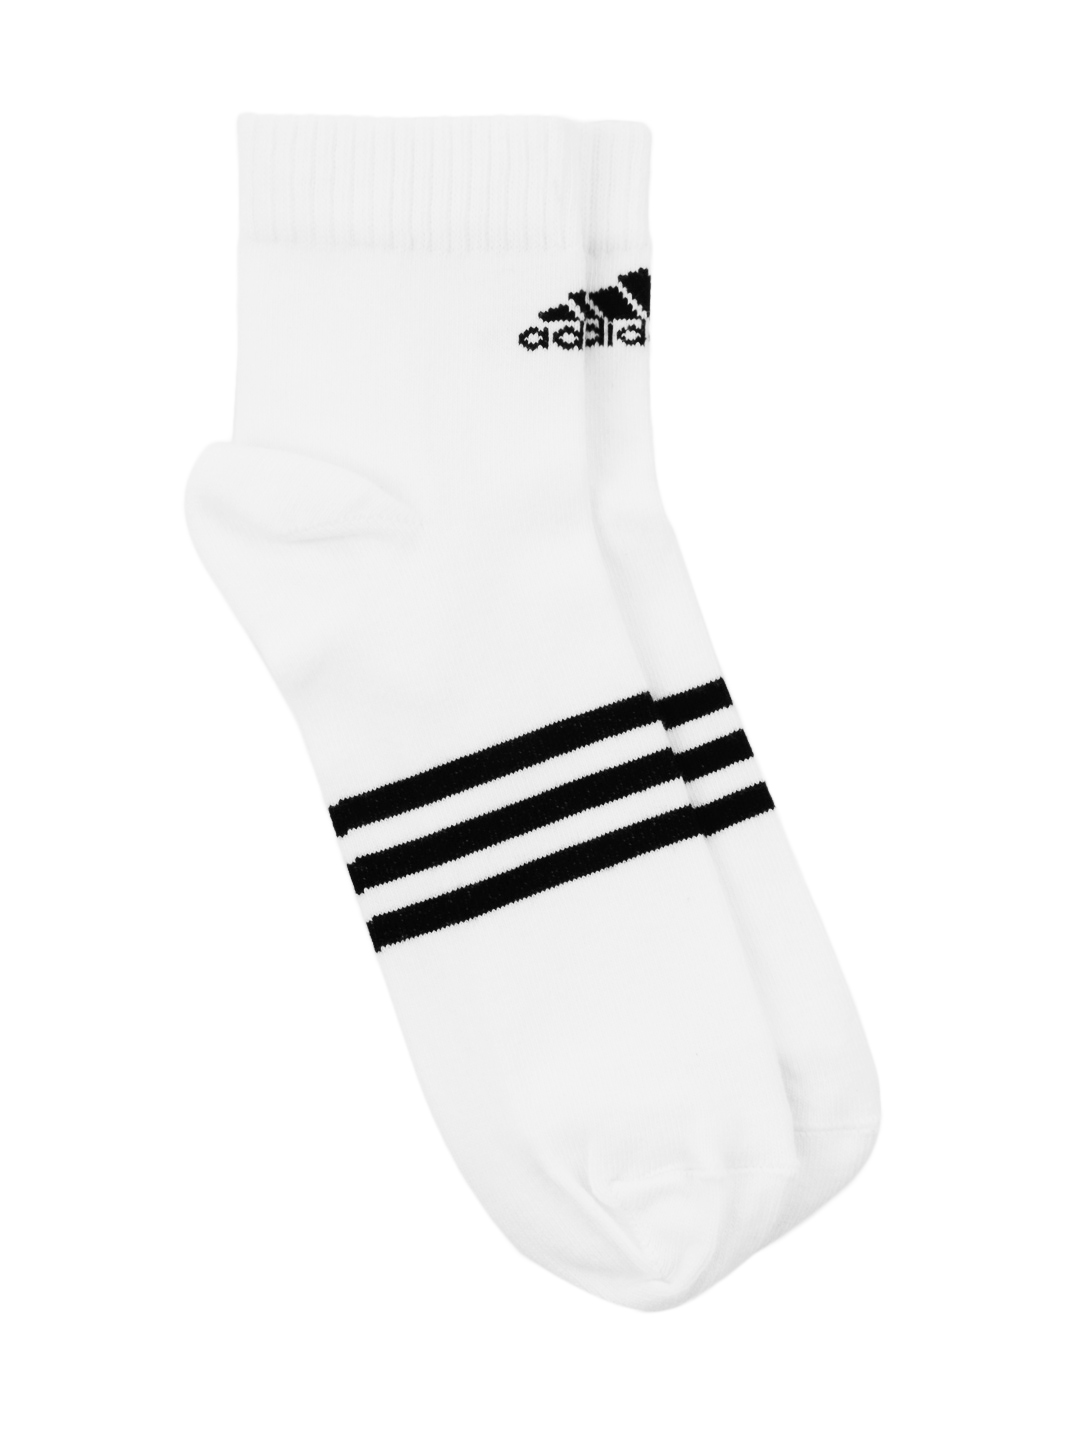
ADIDAS Unisex White Socks
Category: Accessories / Socks / Socks
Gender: Unisex
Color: White
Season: Summer 2012
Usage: Sports